Dagmara Domińczyk

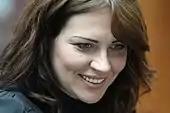
Domińczyk at the Montclair Film Festival in May 2014

In 2003, she returned to Broadway playing Caroline Bramble in a production of "Enchanted April". Domińczyk had guest starring roles in television series such as "Kinsey" (2004), "24" (2005), "The Bedford Diaries" (2006), "The Good Wife" (2011), "Suits" (2011), "Person of Interest" (2012), and "Boardwalk Empire" (2014). In 2006, she appeared in the Todd Robinson–directed "Lonely Hearts" and the black comedy film "Running with Scissors".